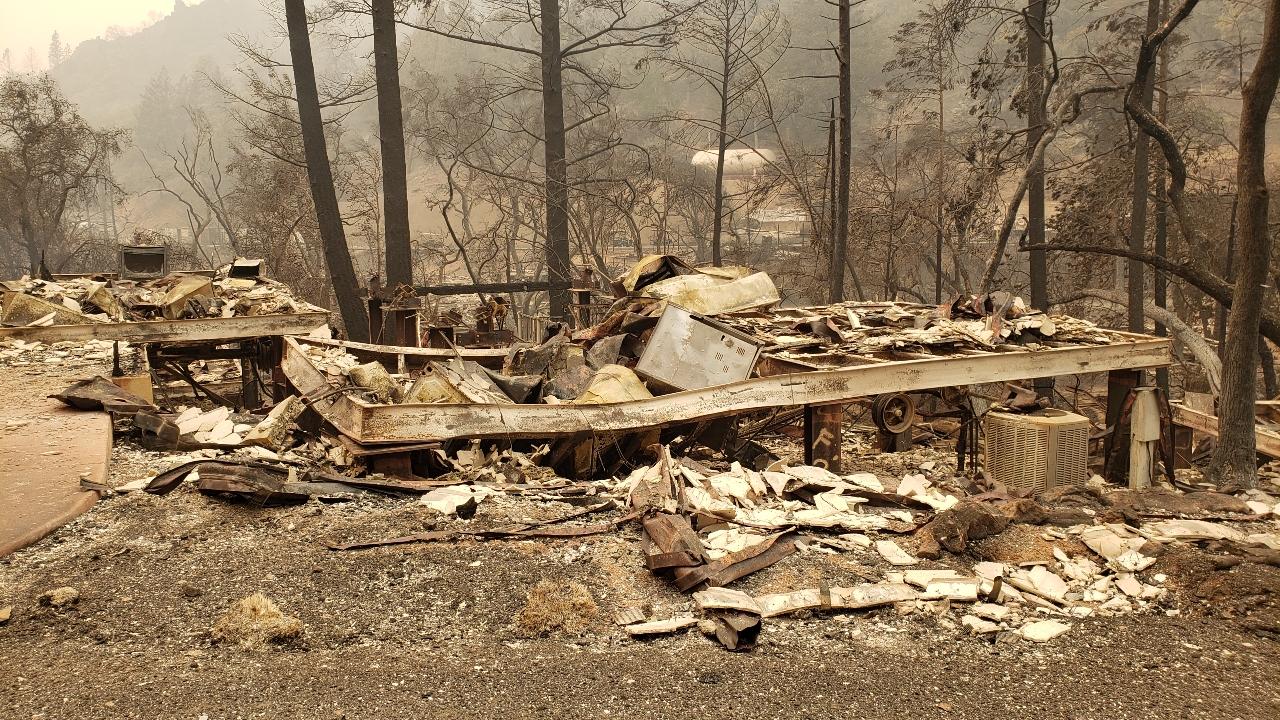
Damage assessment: destroyed